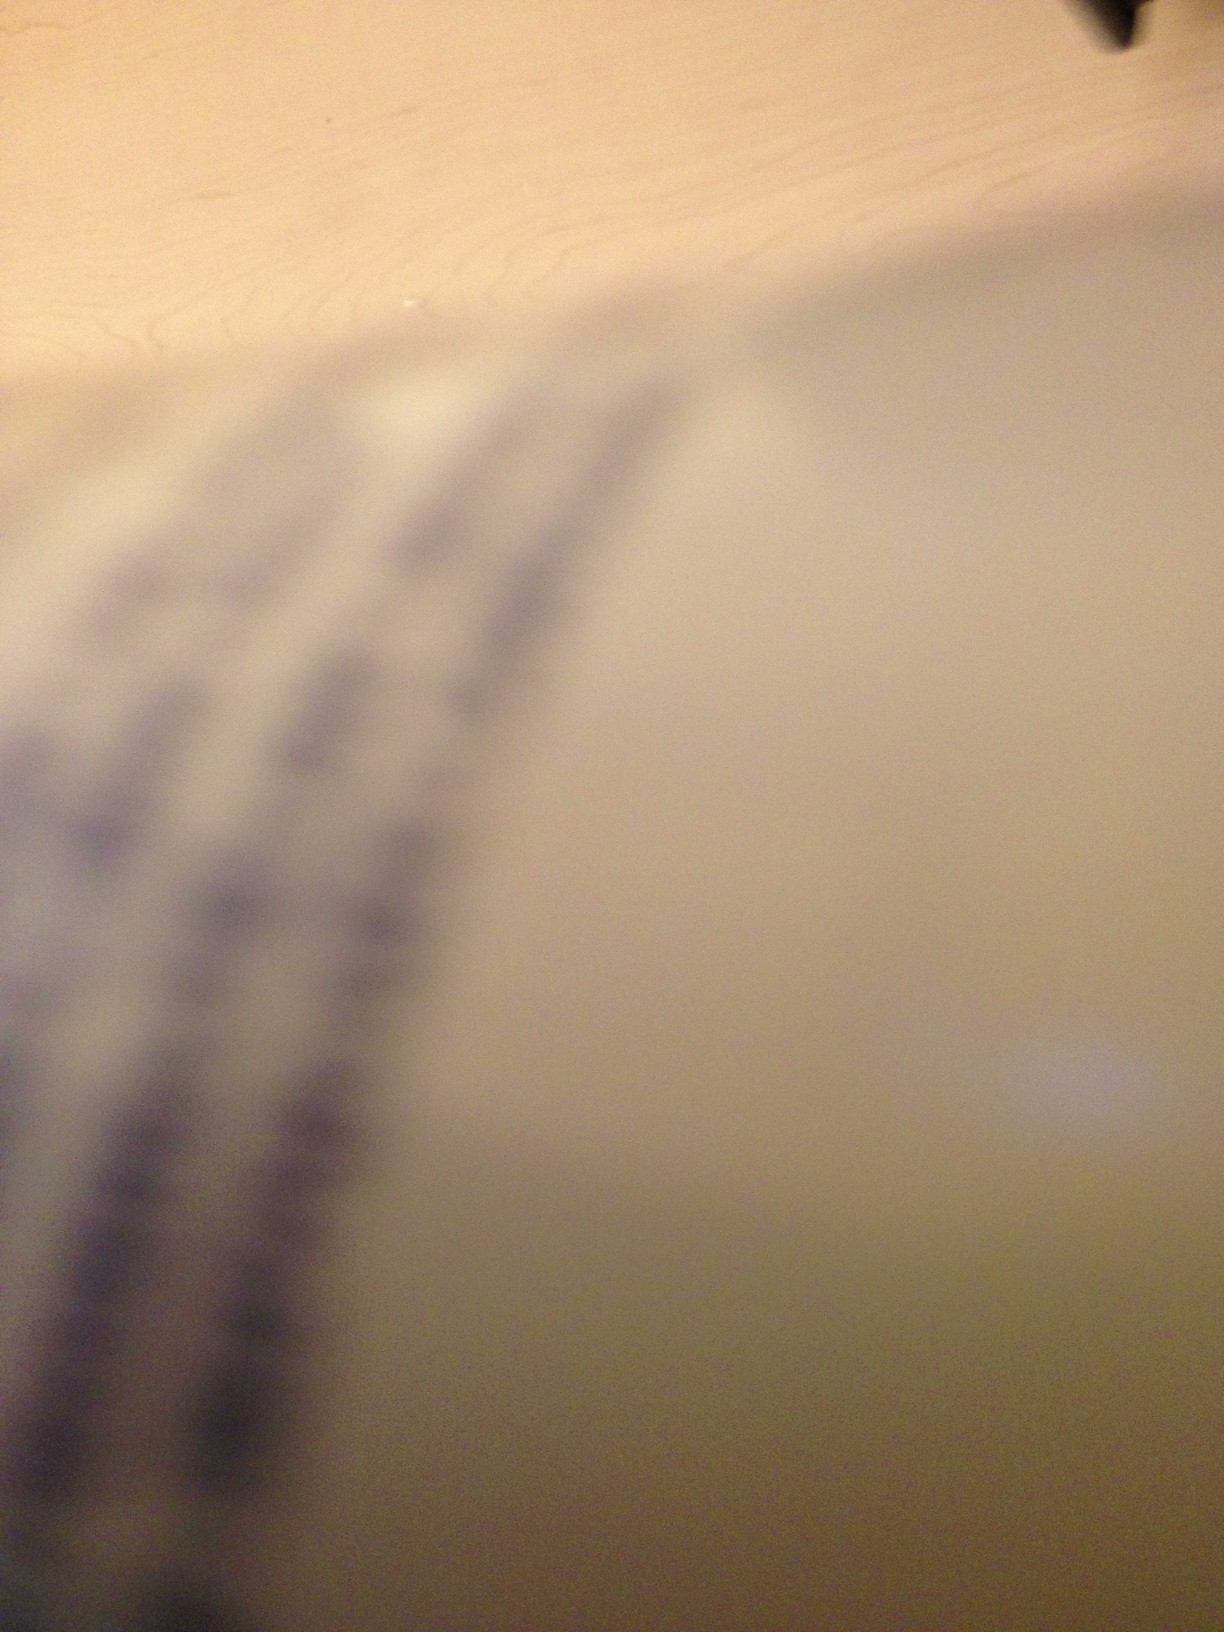Question: What does this label say?
Answer: unanswerable